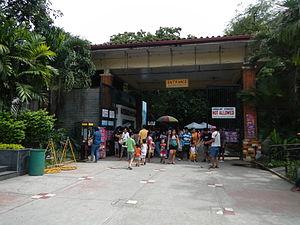
Le Zoo de Manille, connu officiellement sous le nom de Jardin Zoologique et Botanique de Manille, est un zoo de 5,5 ha situé dans le quartier de Malate, à Manille, aux Philippines, qui a ouvert le 25 juillet 1959.